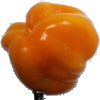
Label: Pepper Yellow 1